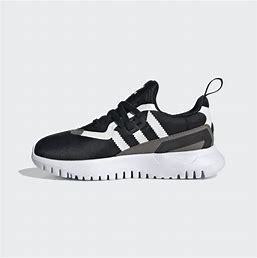
Brand: Adidas
Model: Originals Flex